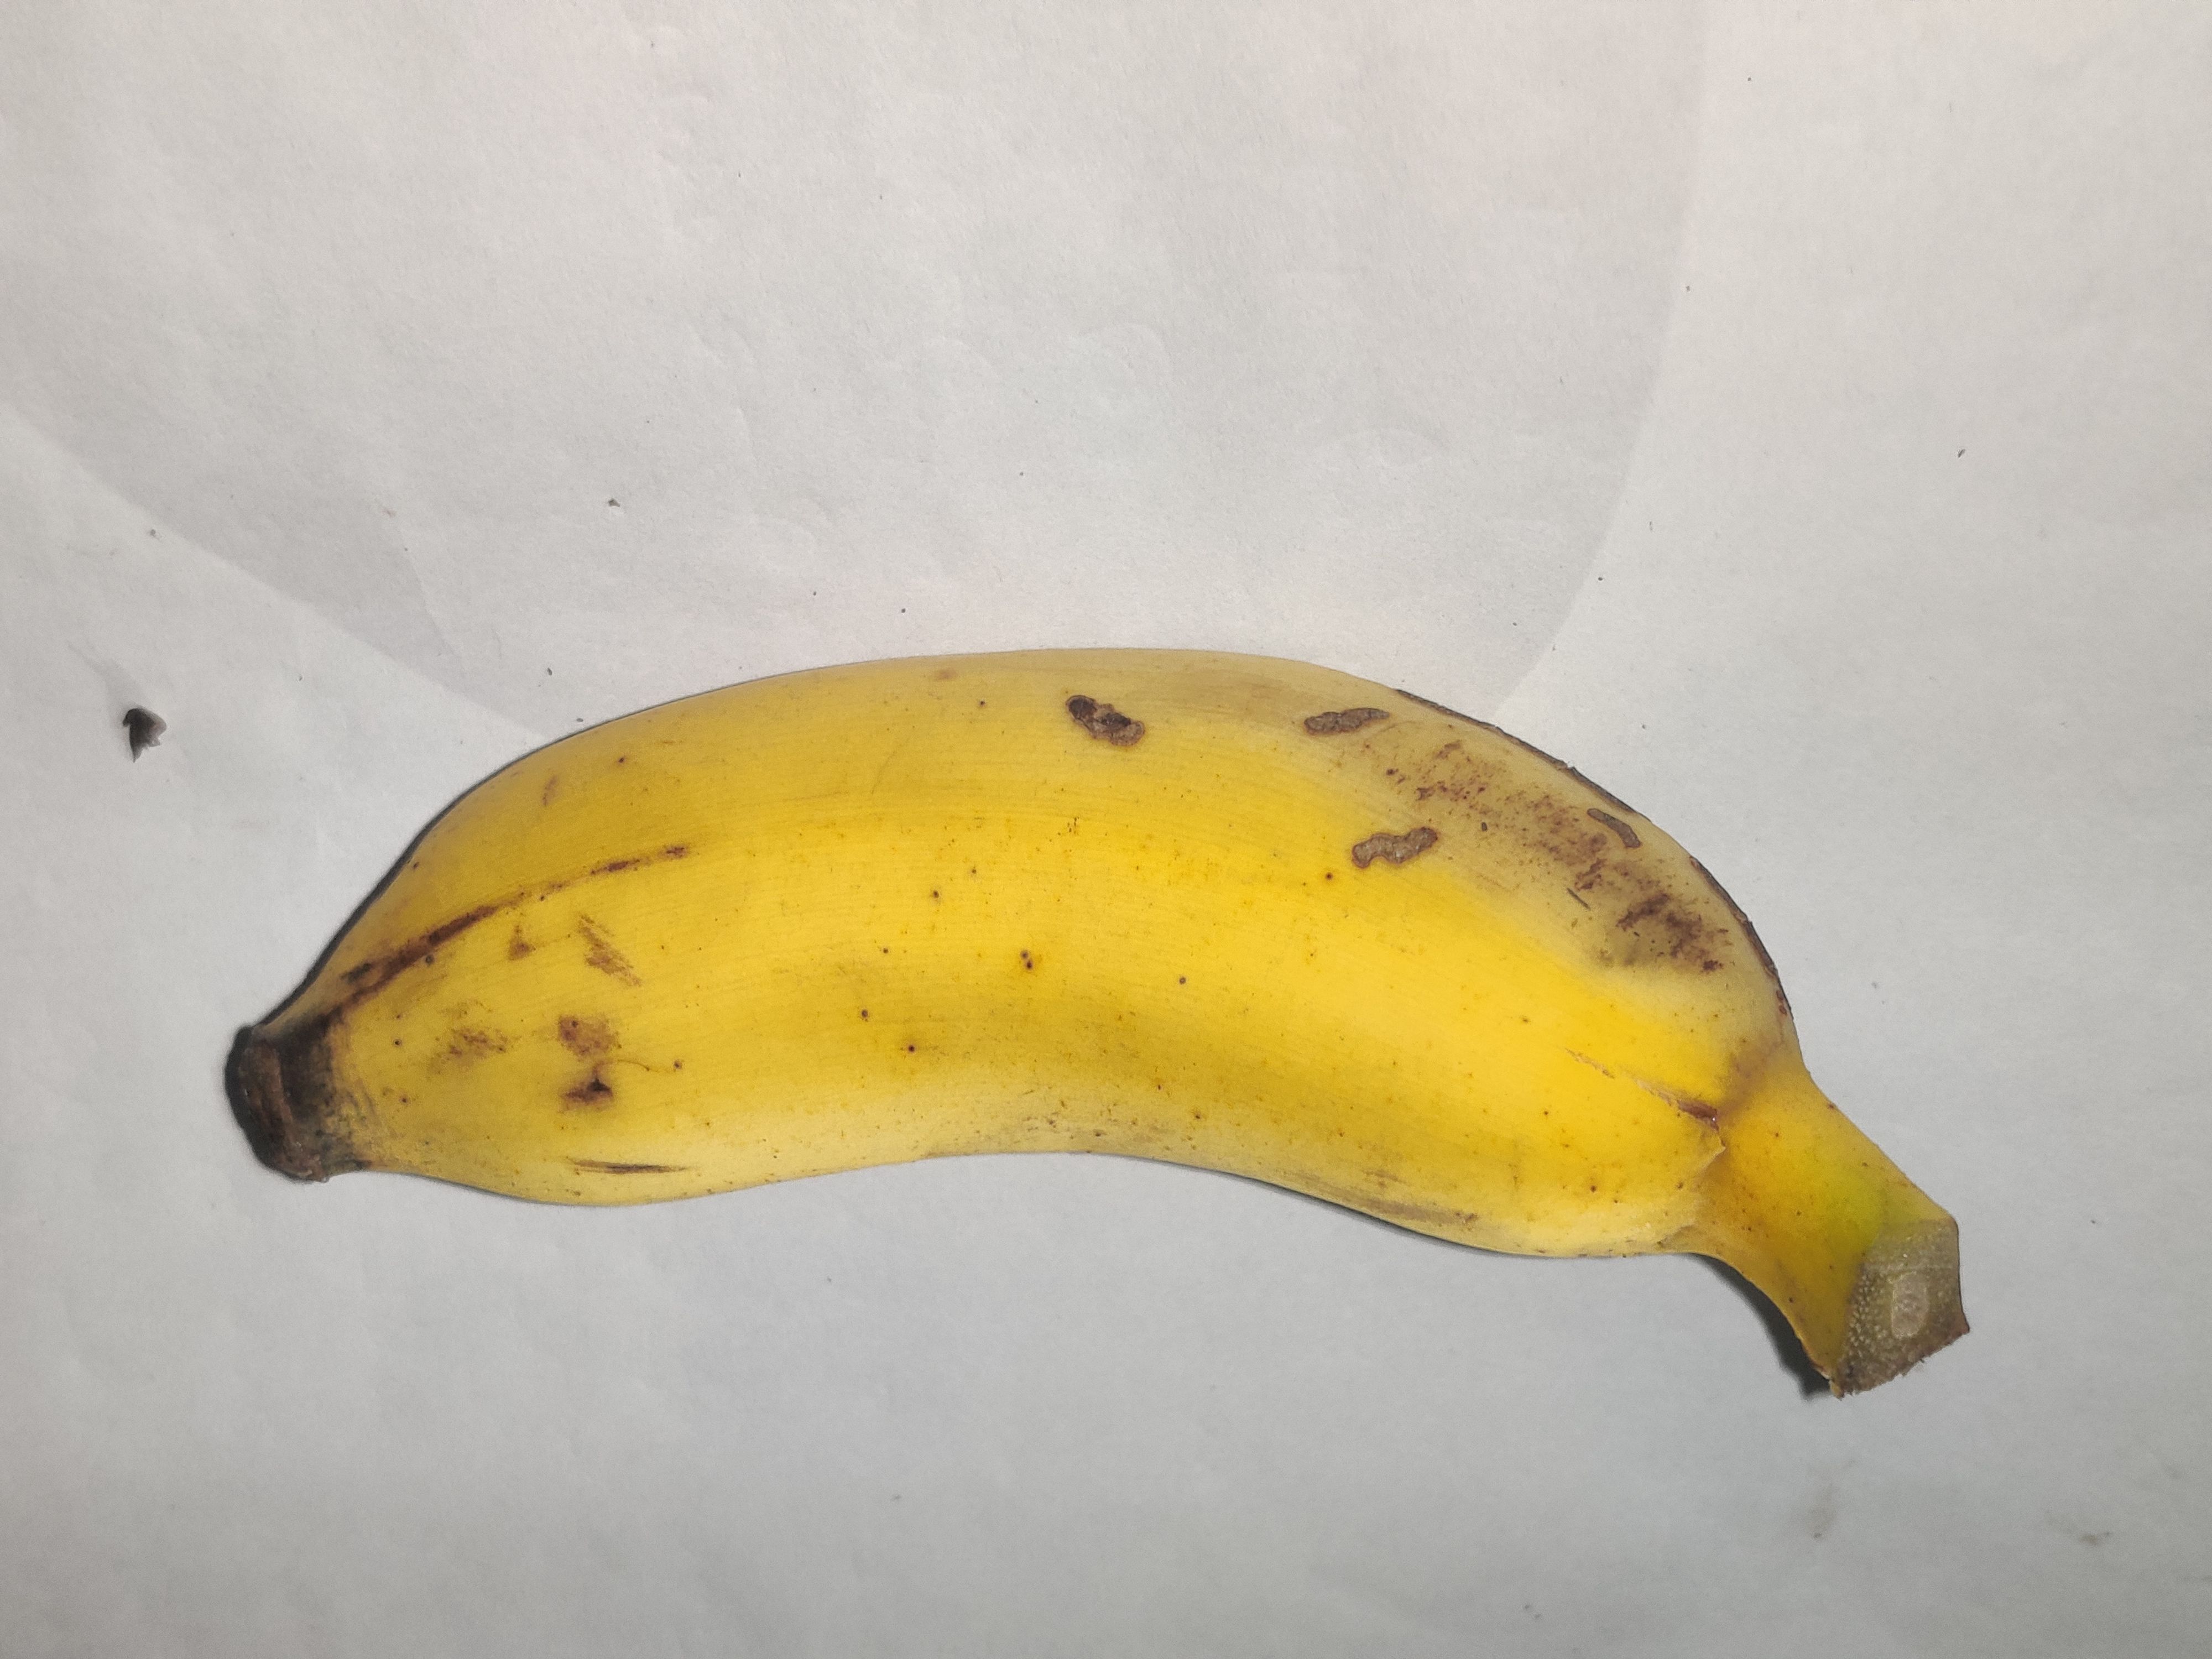
Fruit: banana
Grade: 2nd-grade